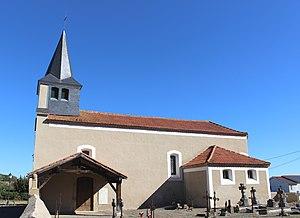
Église Saint-Jean-Baptiste d'Estirac (Hautes-Pyrénées)
Estirac est une commune française située dans le département des Hautes-Pyrénées, en région Occitanie.
La liste des églises des Hautes-Pyrénées recense de manière exhaustive les églises situées dans le département français des Hautes-Pyrénées.